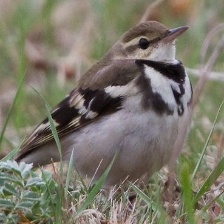
Species: FOREST WAGTAIL
Scientific name: DENDRONANTHUS INDICUS